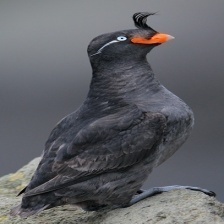
Species: CRESTED AUKLET
Scientific name: AETHIA CRISTATELLA